Folkestad Chapel

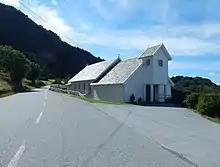
View of the chapel

Folkestad Chapel is a chapel of the Church of Norway in Fjaler Municipality in Vestland county, Norway. It is located in the village of Våge in extreme western Fjaler. It is an annex chapel in the Fjaler parish which is part of the Sunnfjord prosti (deanery) in the Diocese of Bjørgvin. The white, wooden chapel was built in a long church design in 1913 by master builder Gerhard Folkestad. It was originally built as a prayer house ("bedehus").